Conus inscriptus

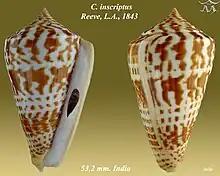
"Conus inscriptus"

The size of an adult shell varies between 32 mm and 65 mm. The shell is rather solid, smooth, grooved towards the base. Its color is ash-white, with dark chestnut hieroglyphic characters, interrupted by revolving series of spots in the middle and at the base.